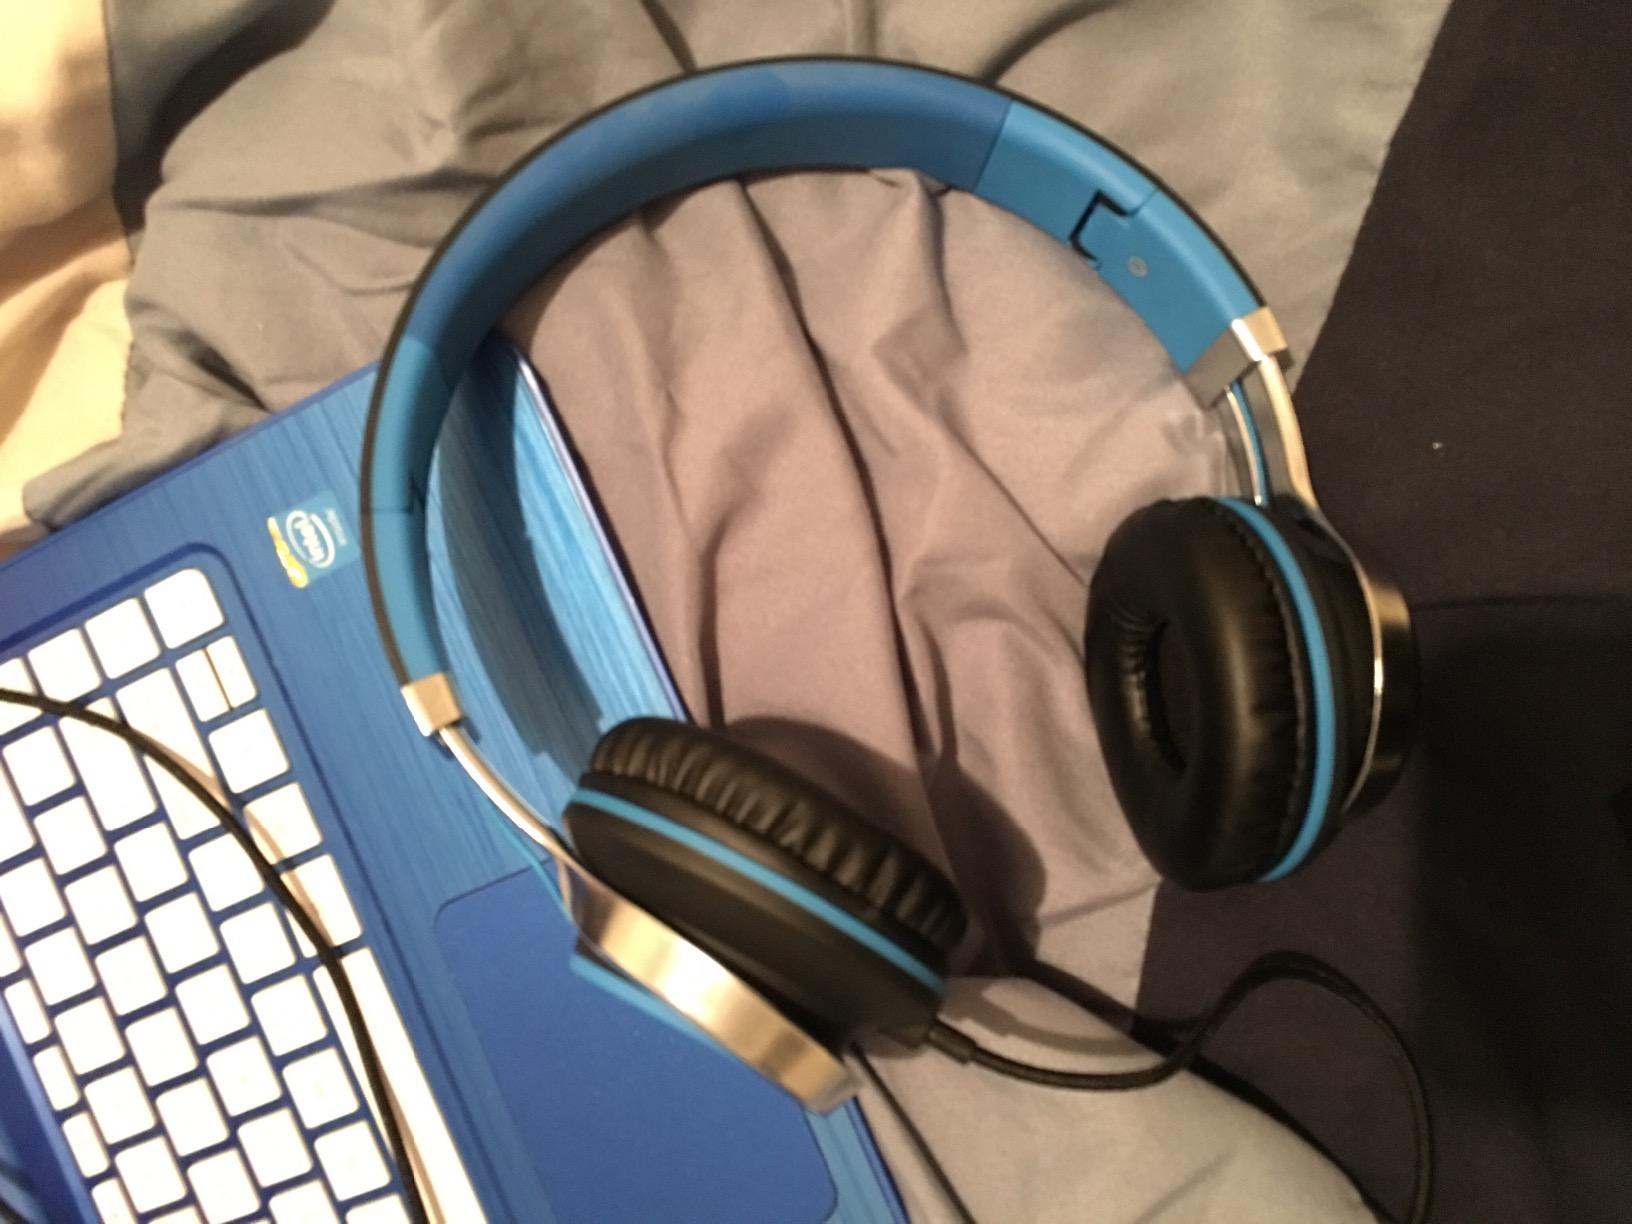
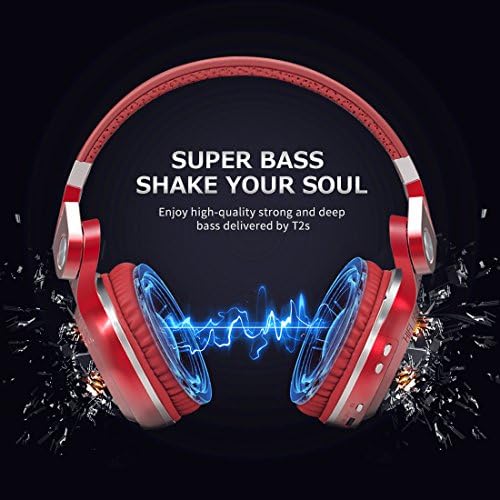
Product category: headphones
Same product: no